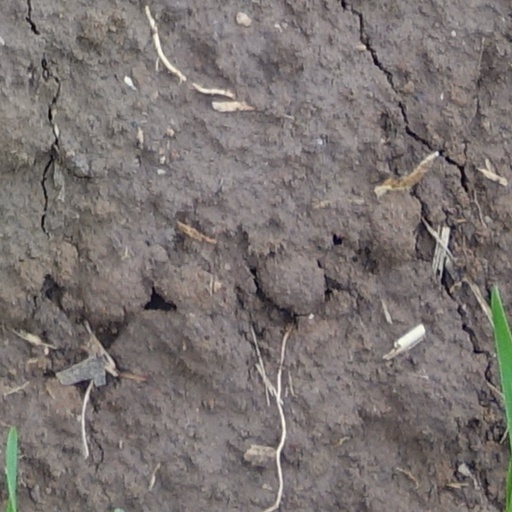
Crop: wheat